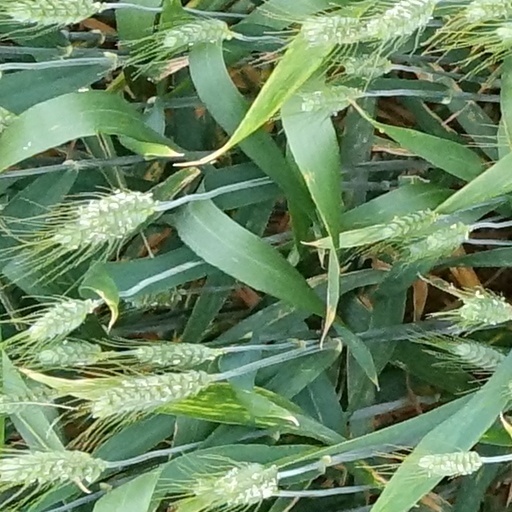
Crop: wheat